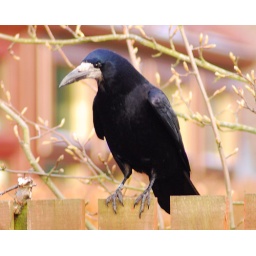
Differs to the Carrion/Hooded Crow by way of the white base to the bill.